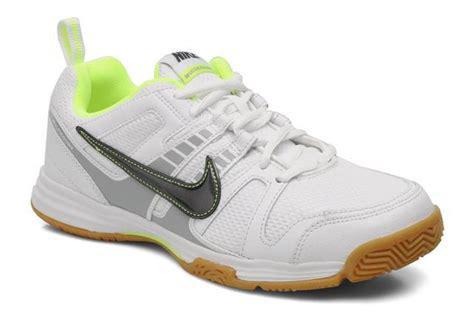
Brand: Nike
Model: Squash Type